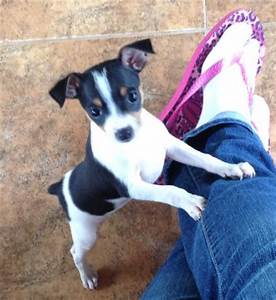
Label: dog